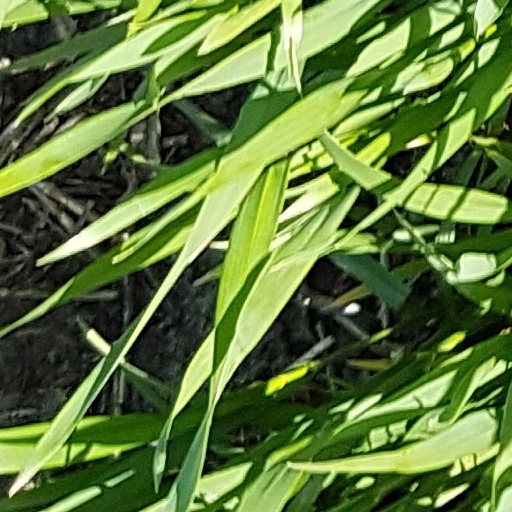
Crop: wheat